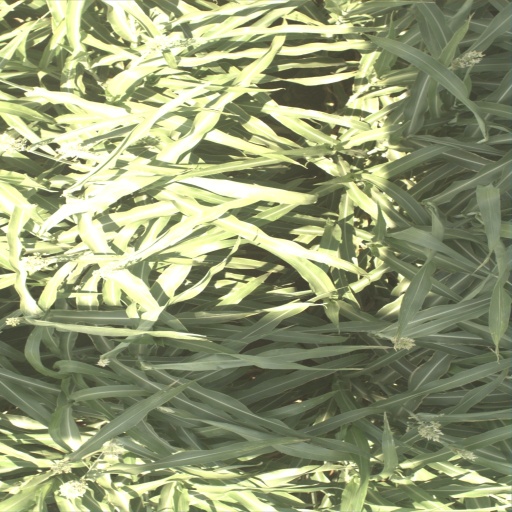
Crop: sorghum